Batman Incorporated

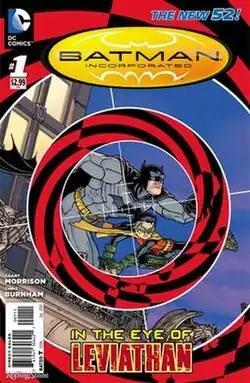
Cover of "Batman Incorporated" vol. 2, #1, art by Chris Burnham.

Batman Incorporated (also known as Batman, Inc.) is an American comic book series published by the comic book publishing company DC Comics, featuring the superhero Batman. Written by Grant Morrison, the series debuted following the events of "Batman R.I.P", "Final Crisis", "Batman and Robin", and "" where, after being stranded in the distant past and believed dead, Bruce Wayne has returned to the present day DC Universe. Now, he is prepared to take his war on crime to the next level by essentially "franchising" it and drafting, training and commanding a global team of heroes who will answer to Batman himself, known as Batman Incorporated.